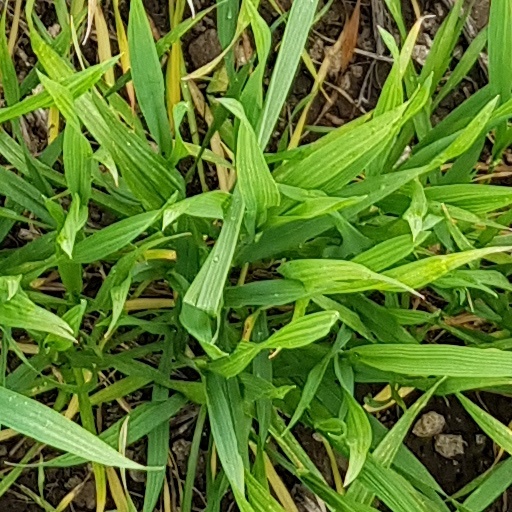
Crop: wheat